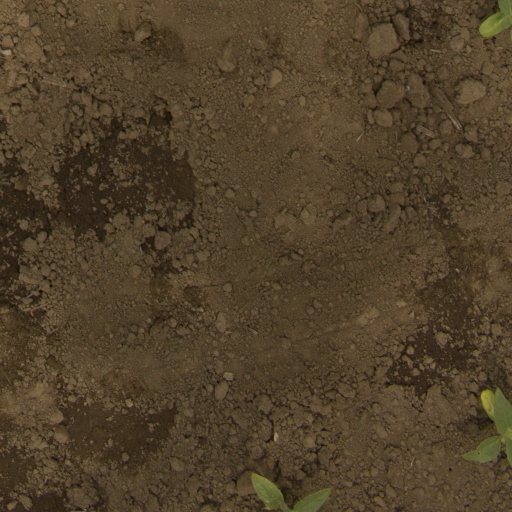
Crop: Jerusalem artichoke